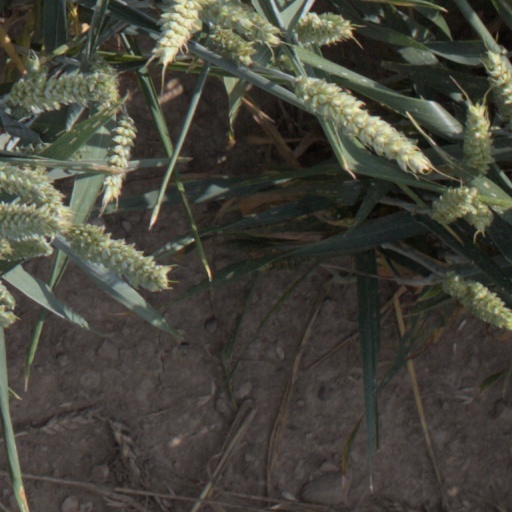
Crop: wheat